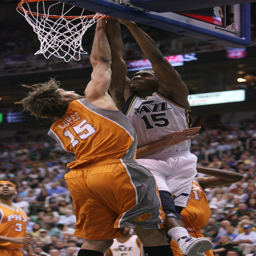
basketball center hammers a dunk over basketball player during first half action in the jazz versus basketball game .